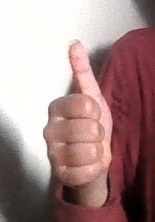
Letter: aleff